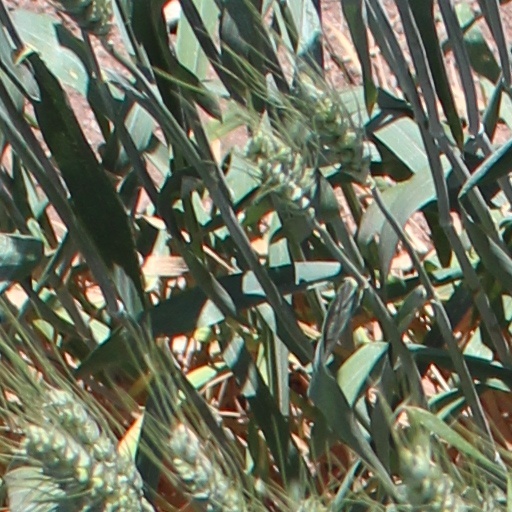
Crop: wheat